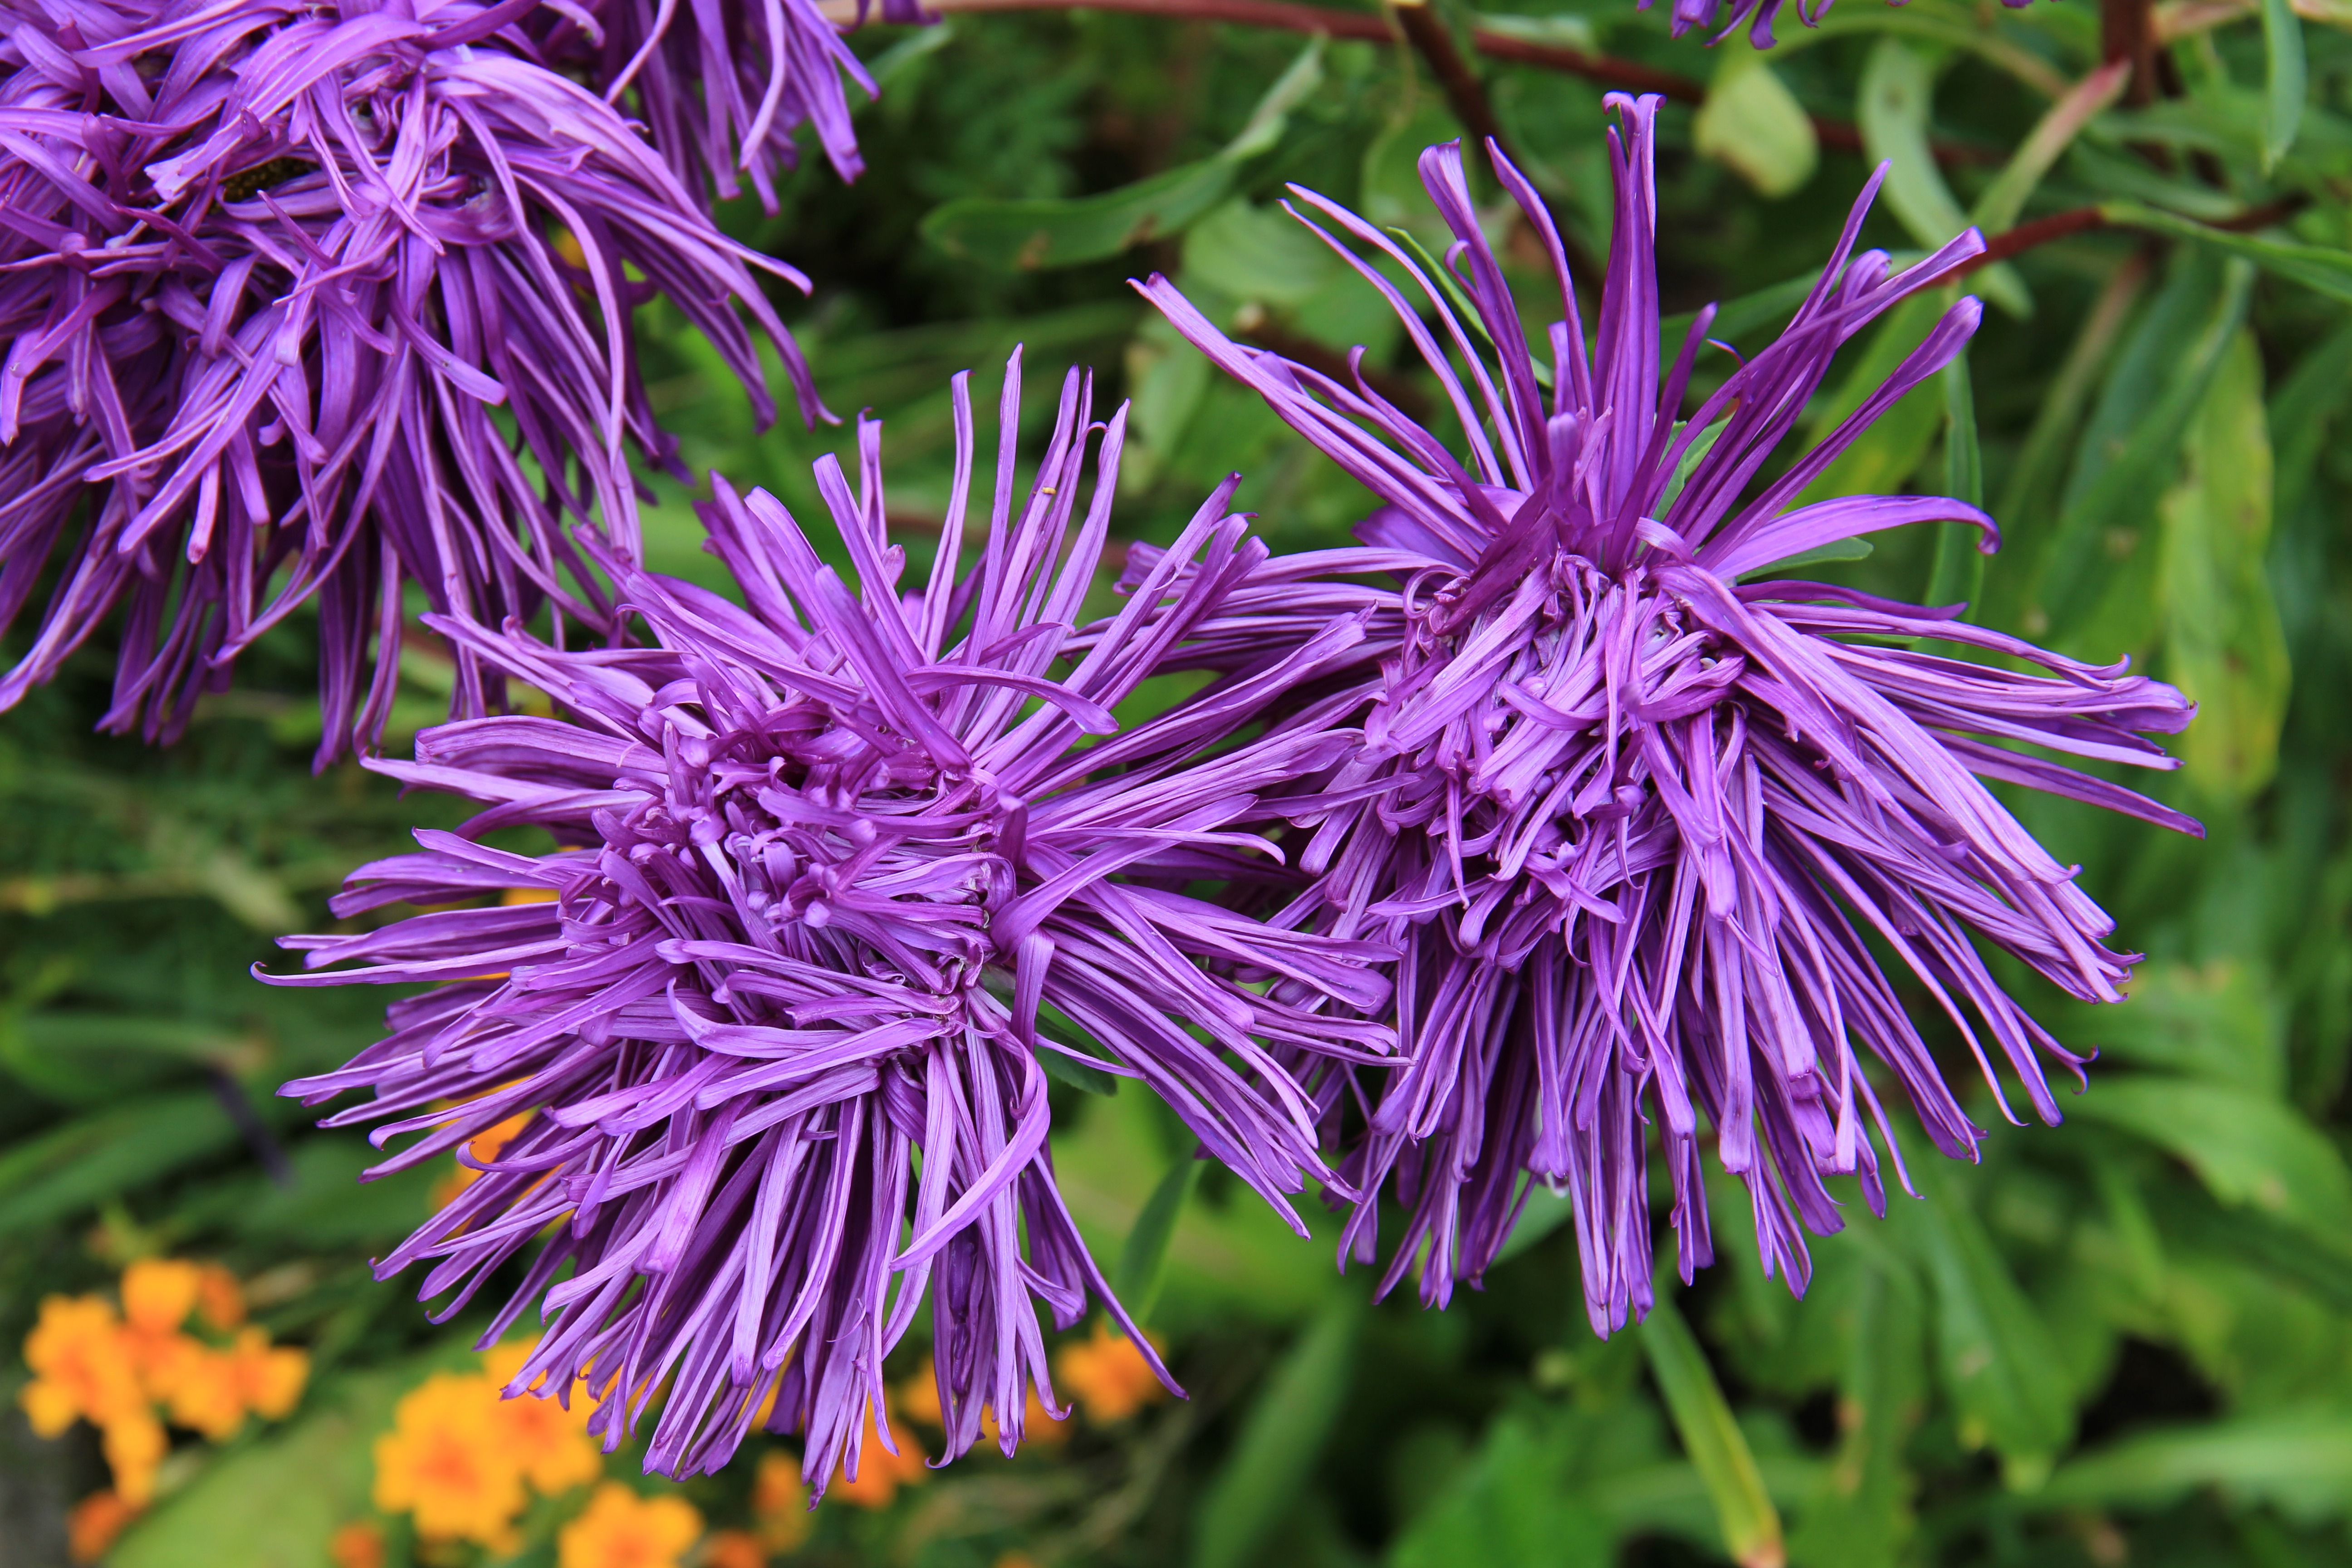
blossom, plant, meadow, flower, purple, bloom, herb, produce, botany, flora, wildflower, violet, asteraceae, aster, daisies, composites, macro photography, flowering plant, daisy family, silybum, land plant, jasione montana, scarlet beebalm, rays aster, ray florets